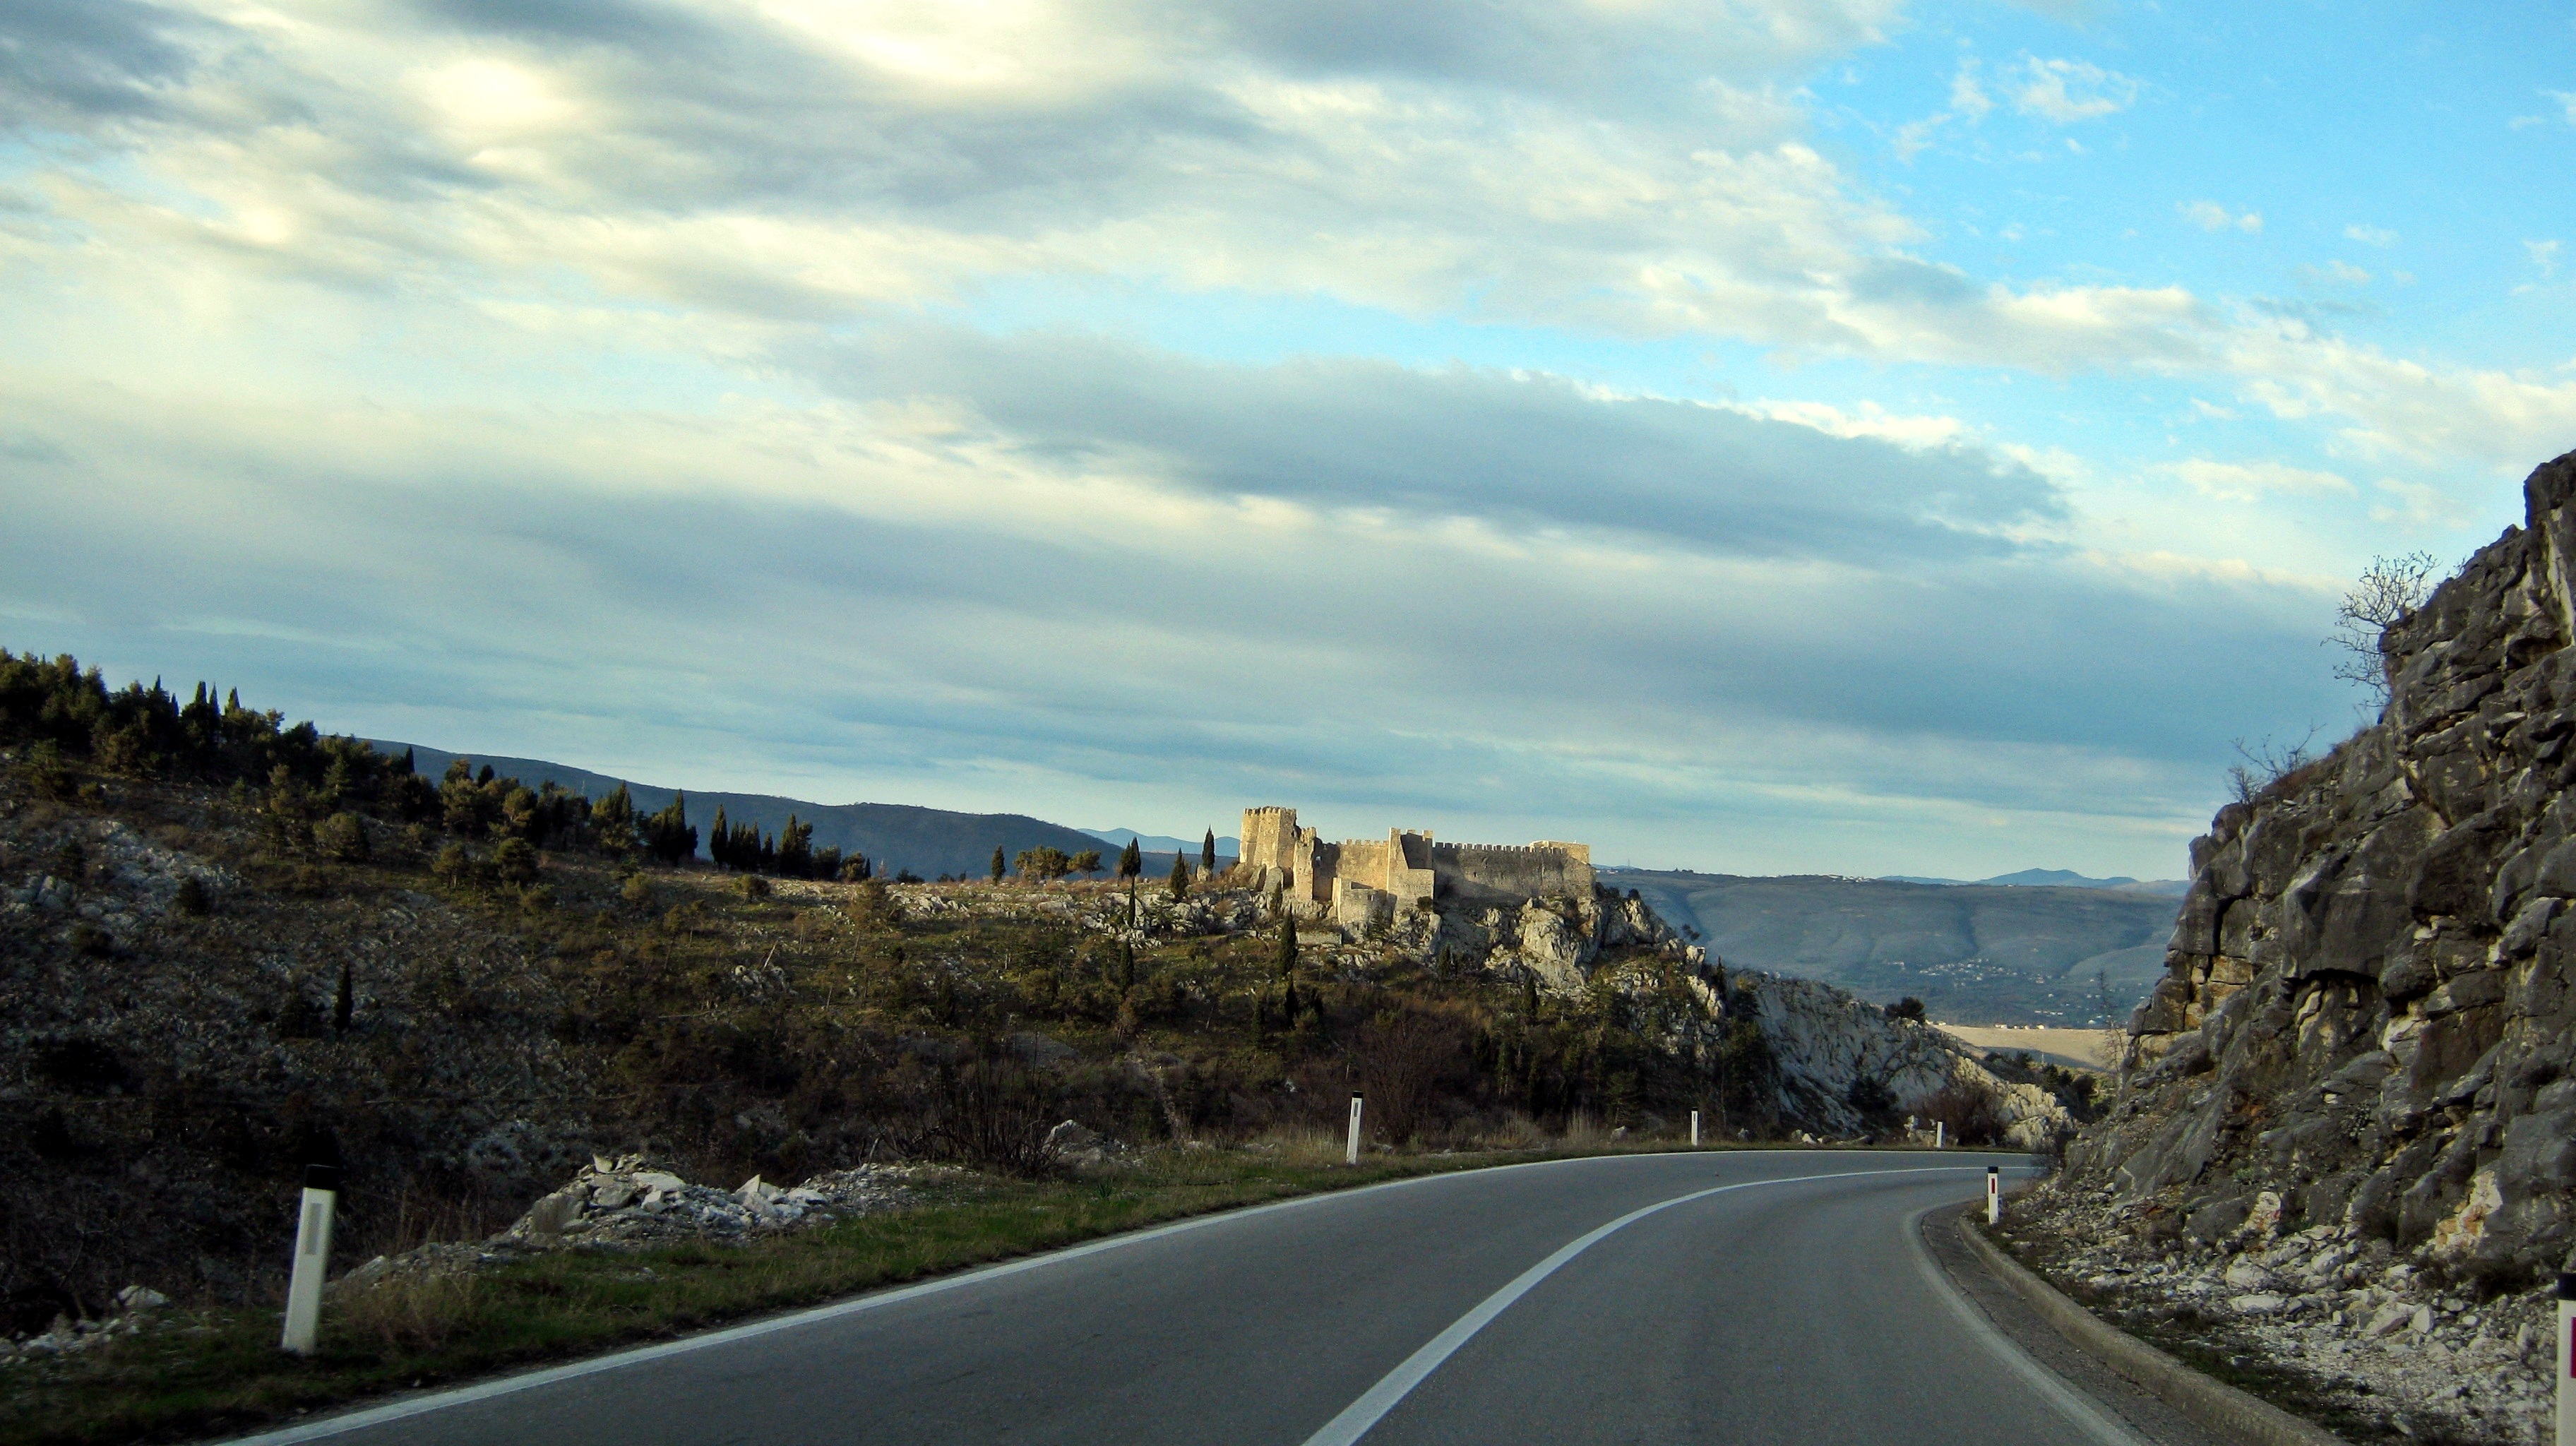
landscape, coast, horizon, mountain, cloud, sky, road, hill, highway, mountain range, castle, mountain road, road trip, clouds, mountains, infrastructure, badlands, light and shadow